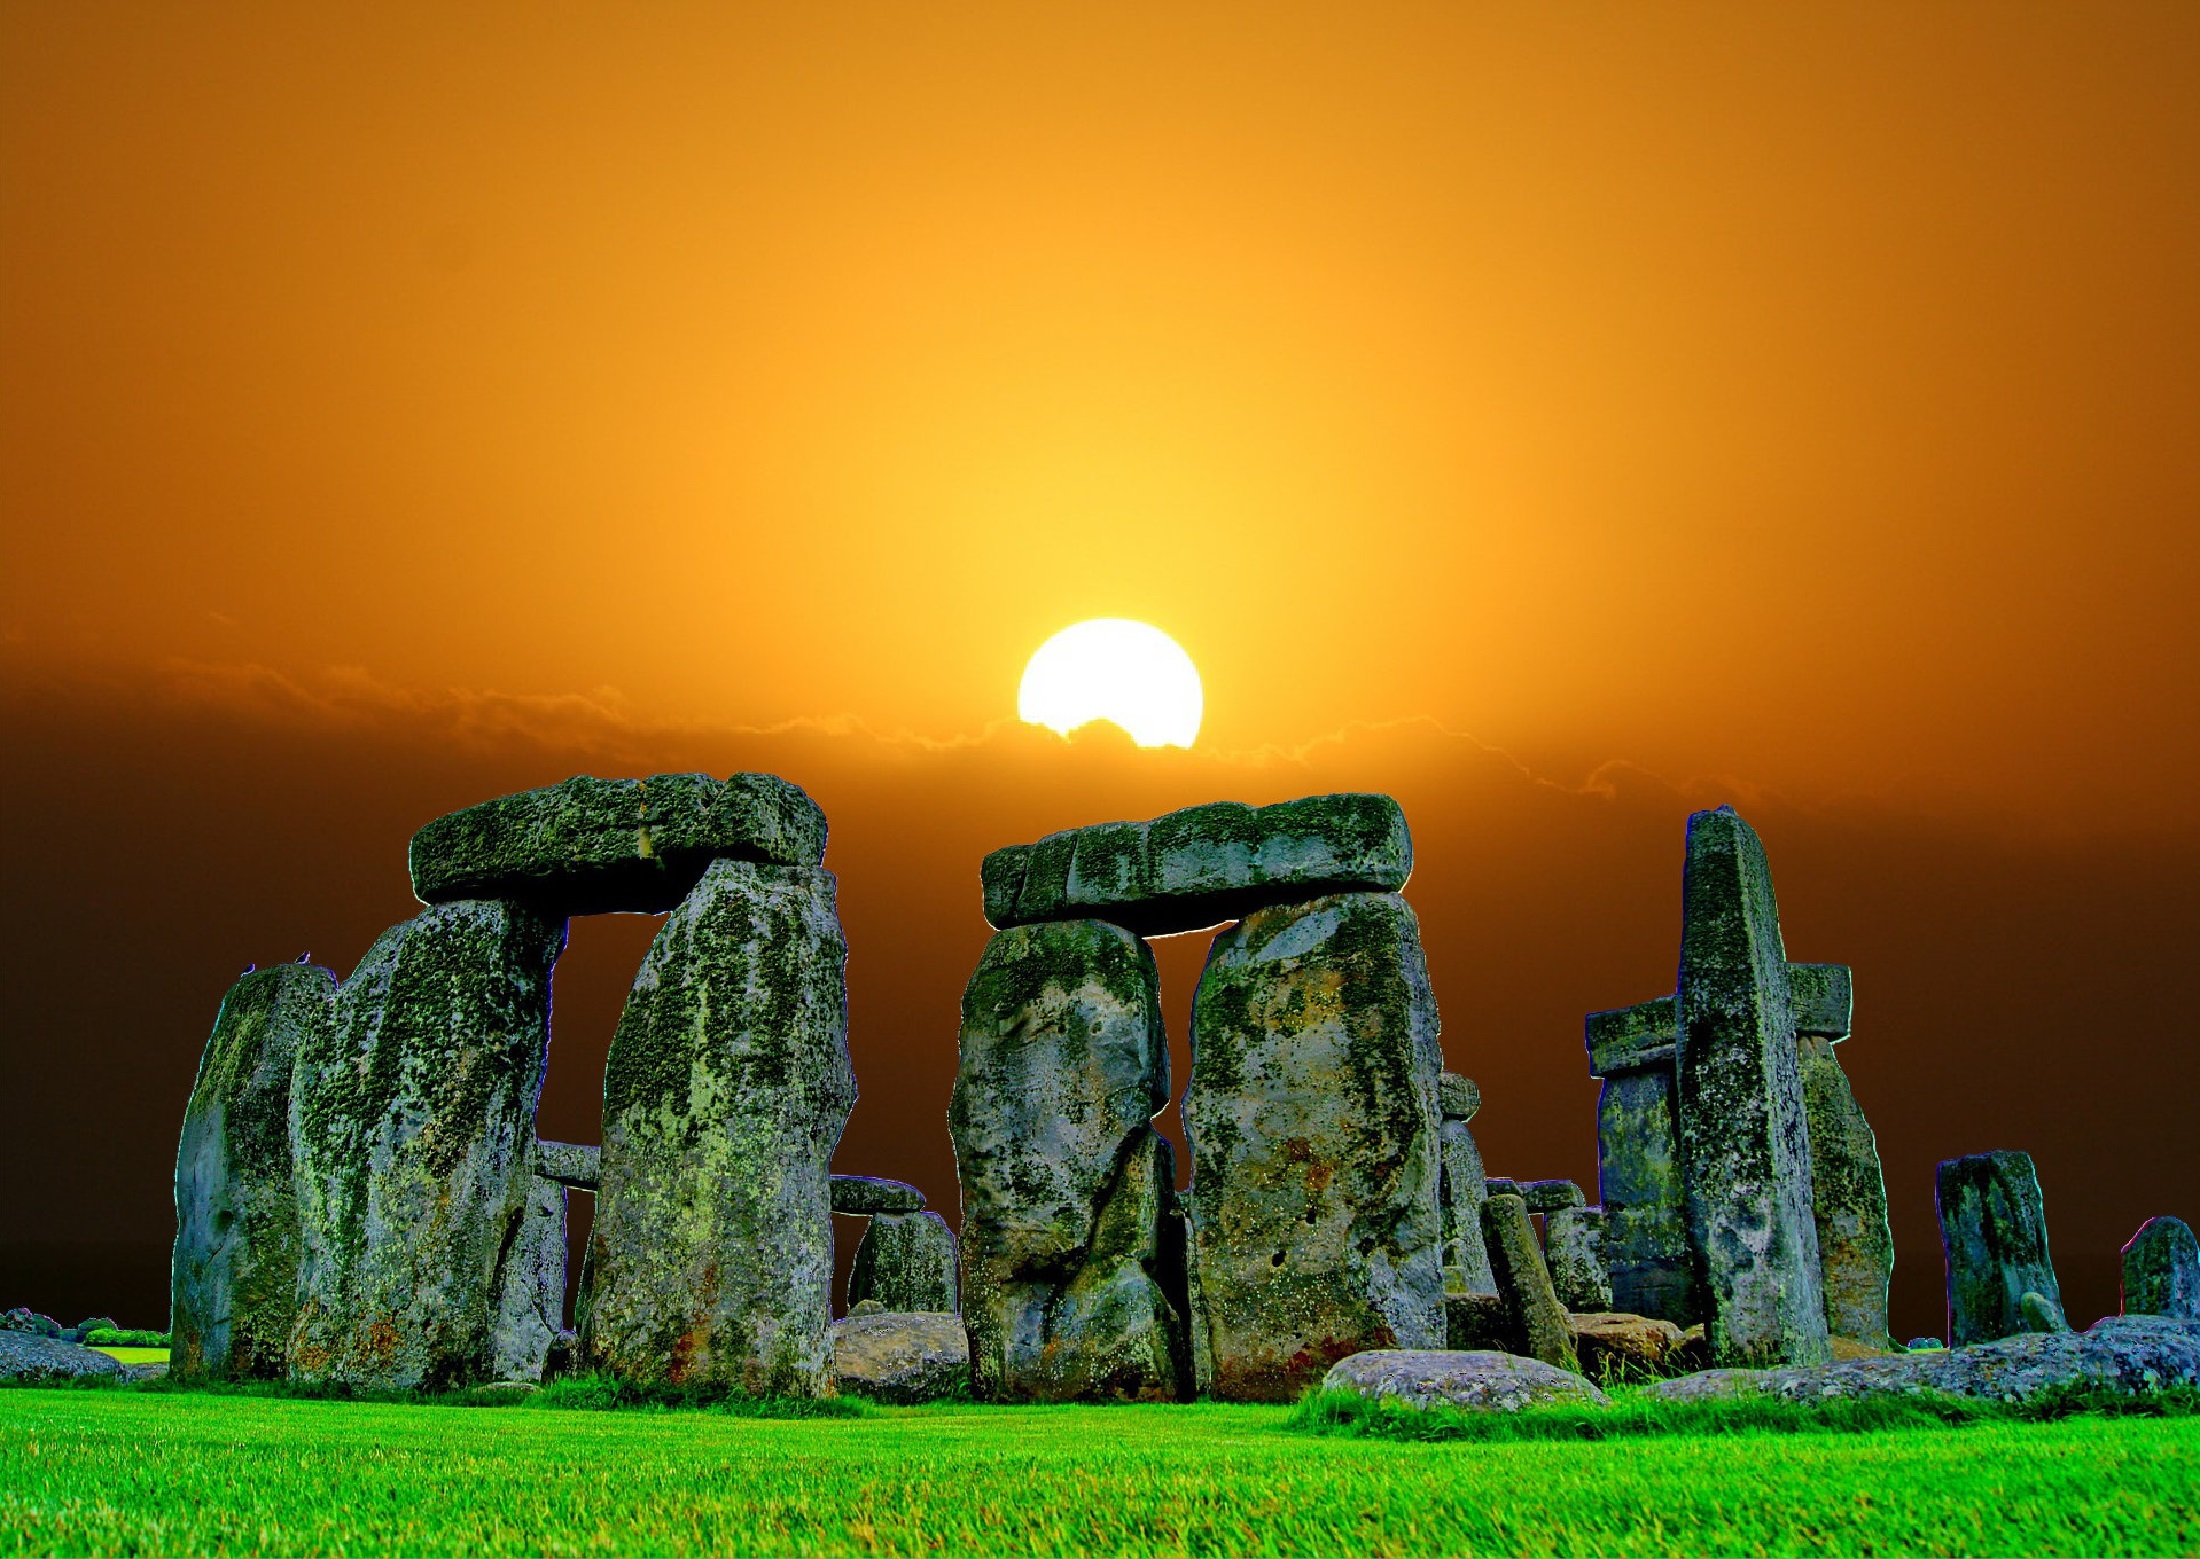
rock, horizon, sun, sunrise, sunset, skyline, sunlight, morning, flower, stone, dusk, evening, orange, pillar, landmark, ruin, england, district, mood, historically, stonehenge, cultural sites